Stratagus

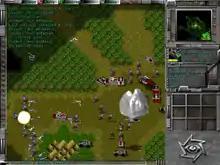
"Battle of Survival" screenshot

Stratagus is a free and open-source cross-platform game engine used to build real-time strategy video games. Licensed under the GNU GPL-2.0-only, it is written mostly in C++ with the configuration language being Lua.